Cihat Tamer

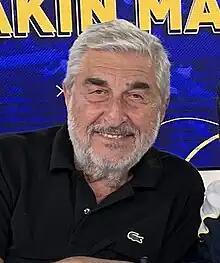

Cihat Tamer (born 26 February 1943) is a Turkish actor. He is known for his roles in TV productions such as Bizimkiler, theatrical productions such as Yasaklar and various films.